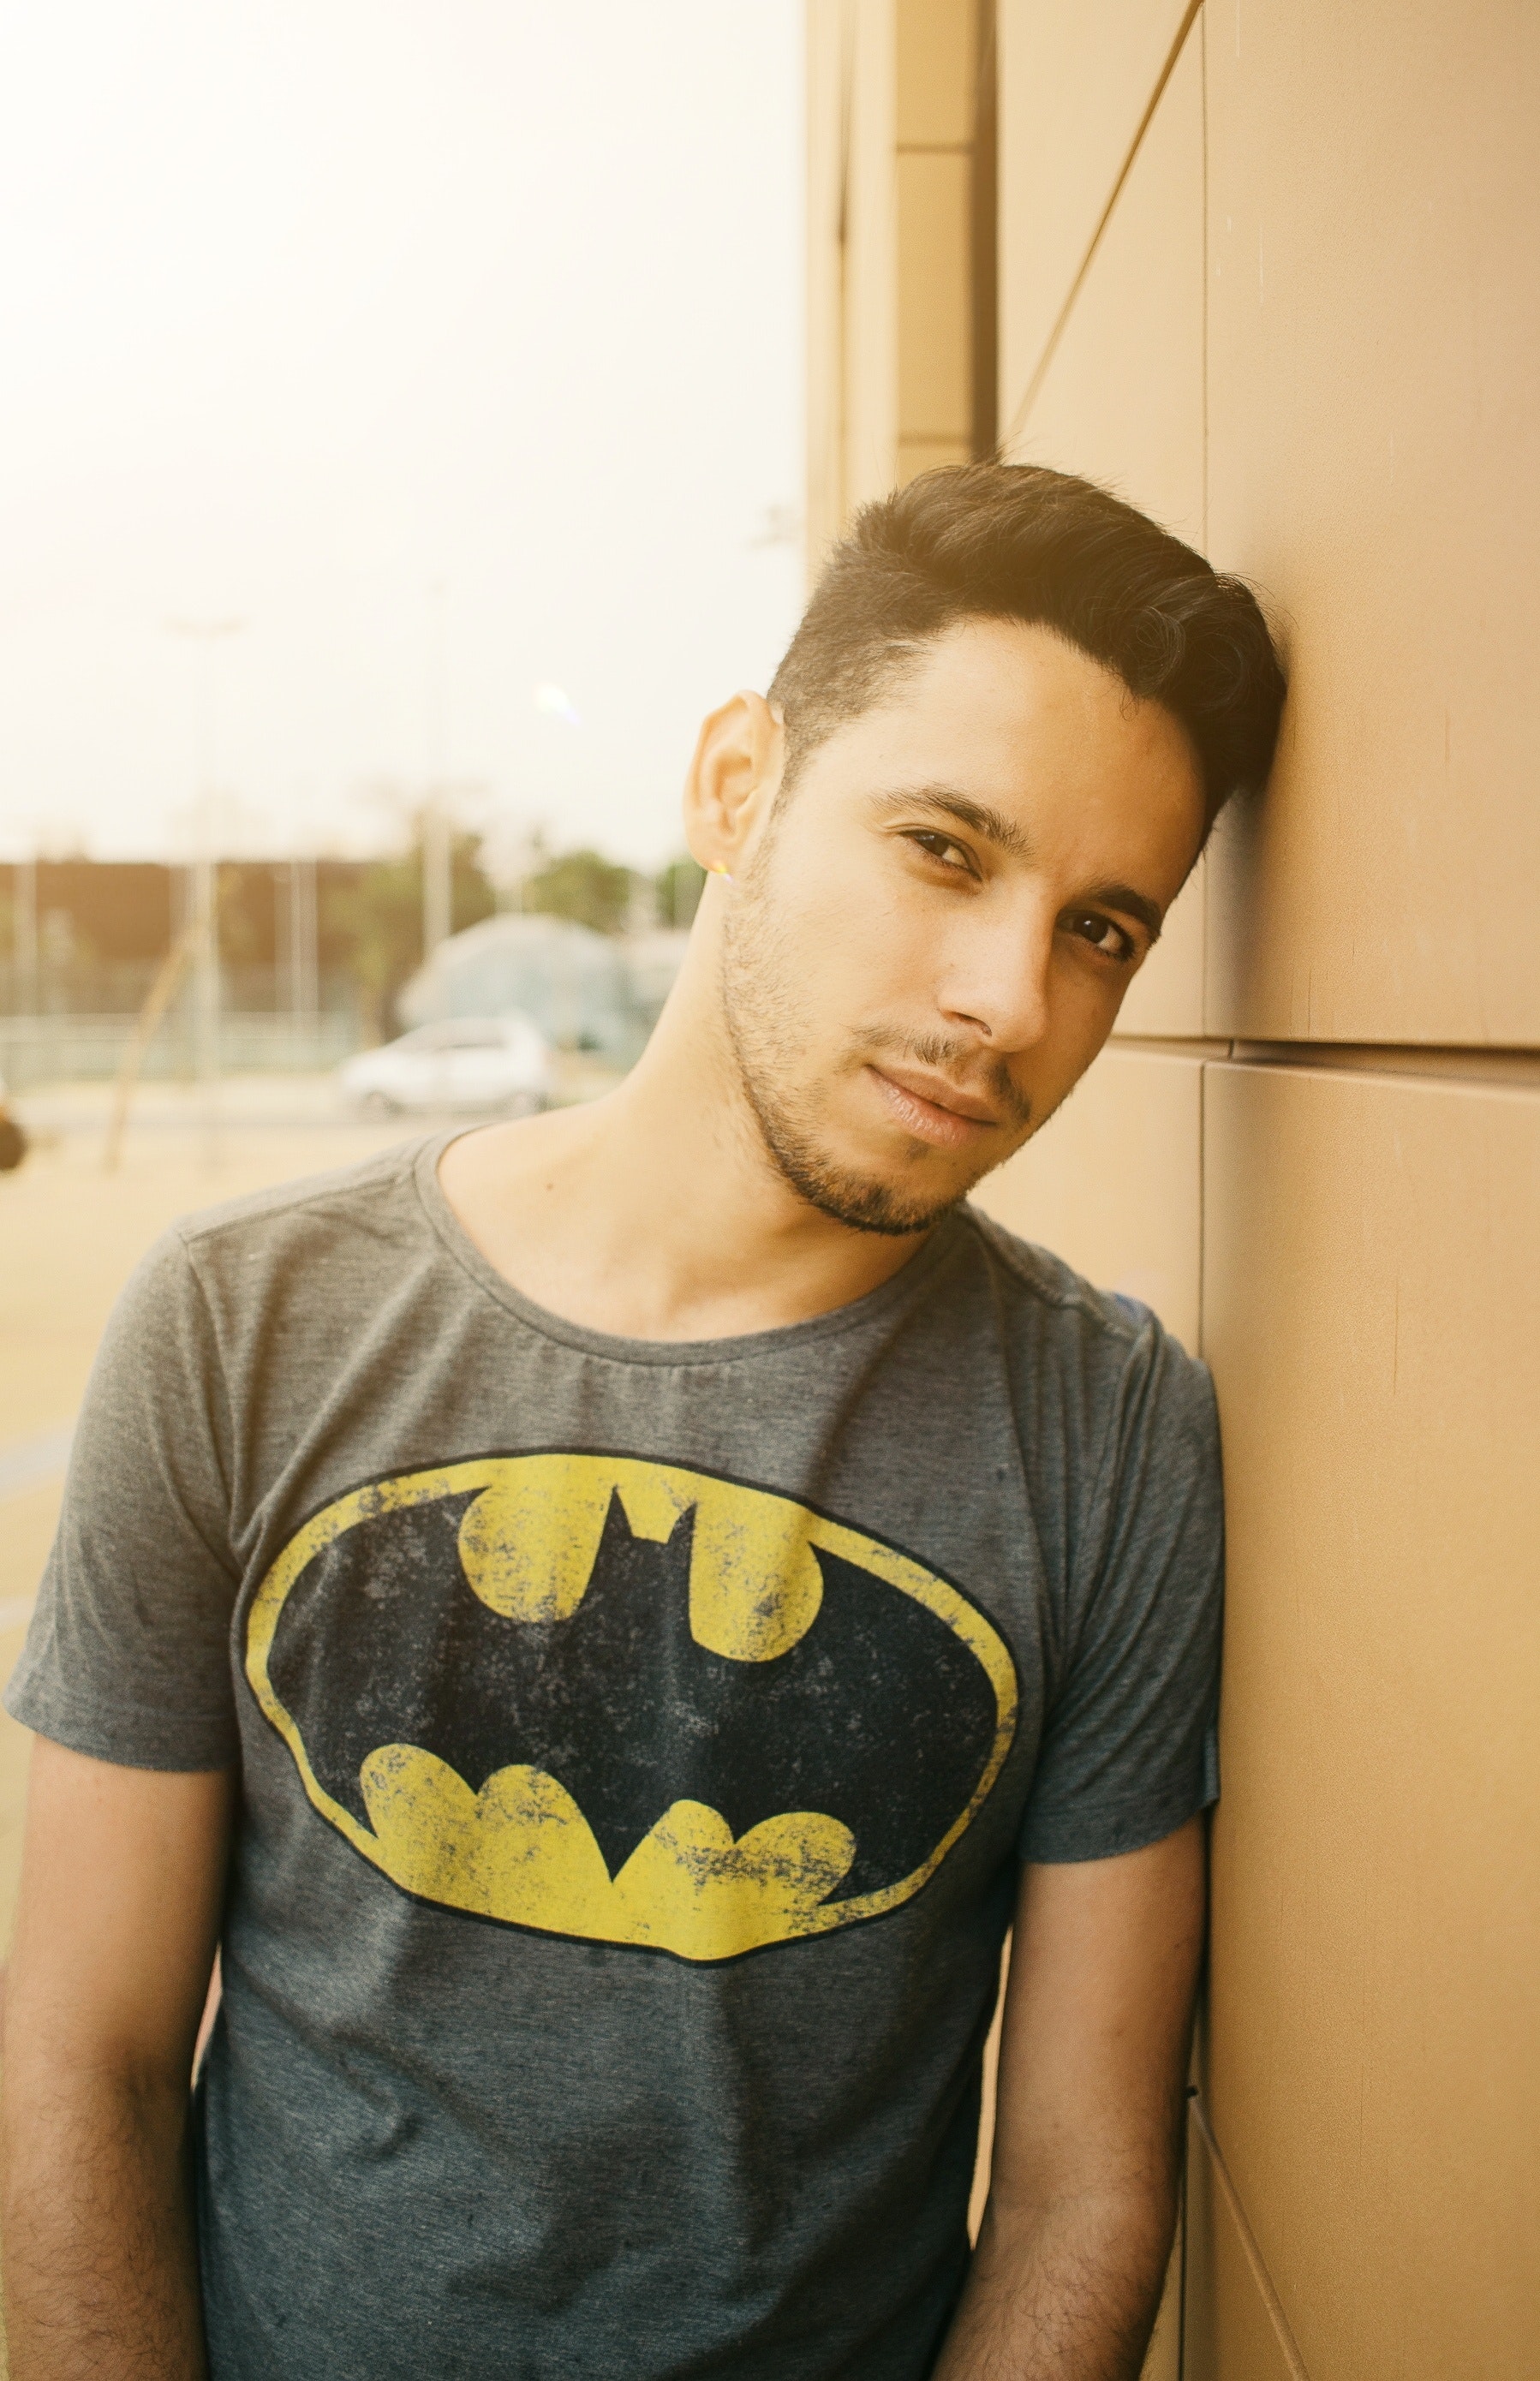
hair, batman, facial hair, hairstyle, cool, t shirt, yellow, moustache, superhero, justice league, forehead, beard, fictional character, superman, mouth, muscle, chest, neck, hero, long hair, smile